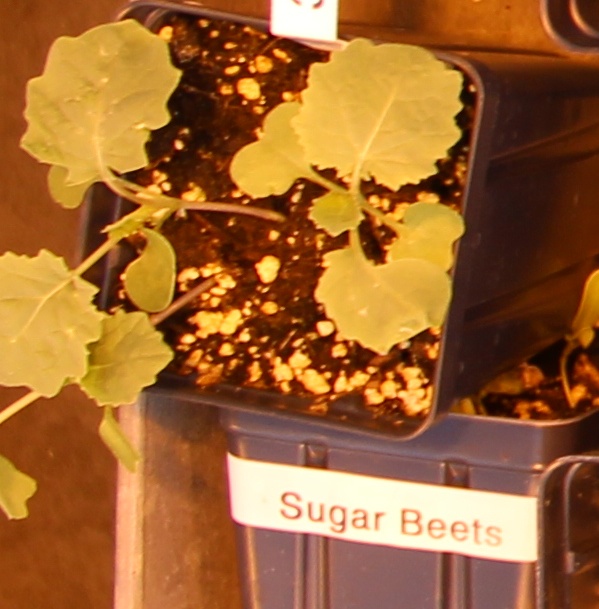
Label: Canola